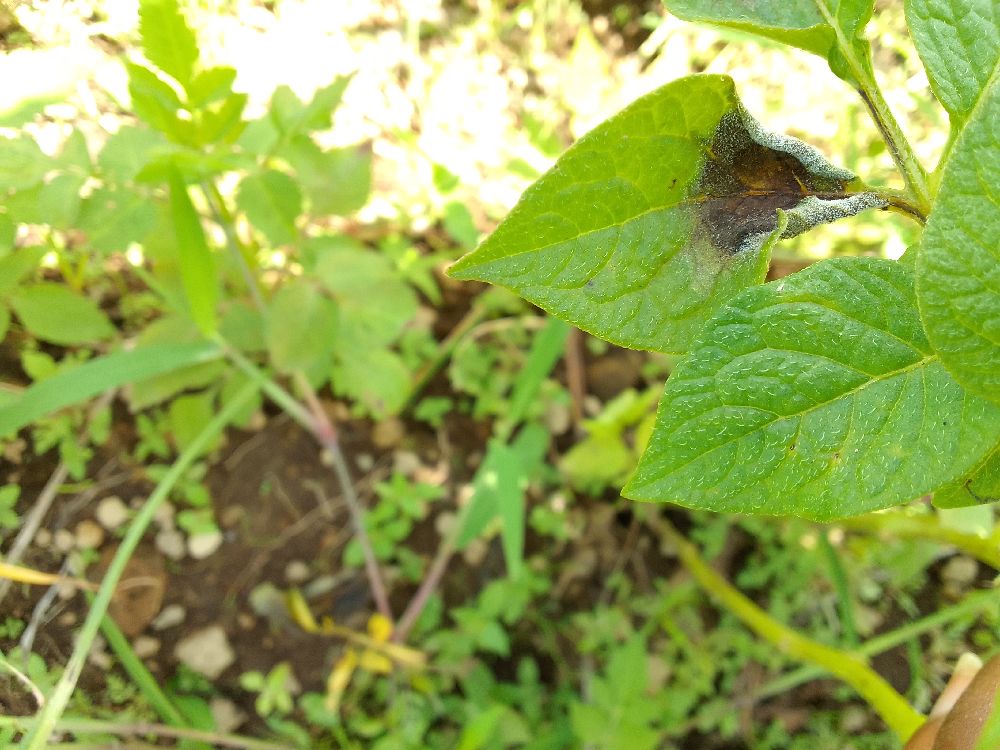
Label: Late blight